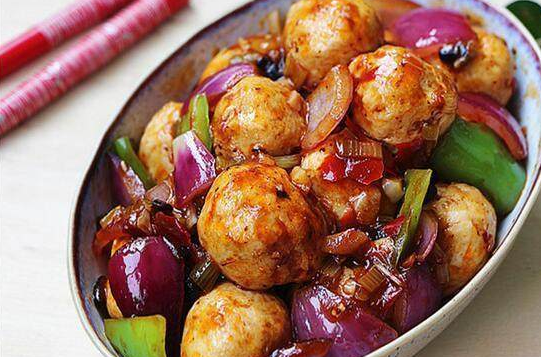
Label: trash